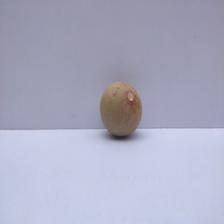
Size: Medium